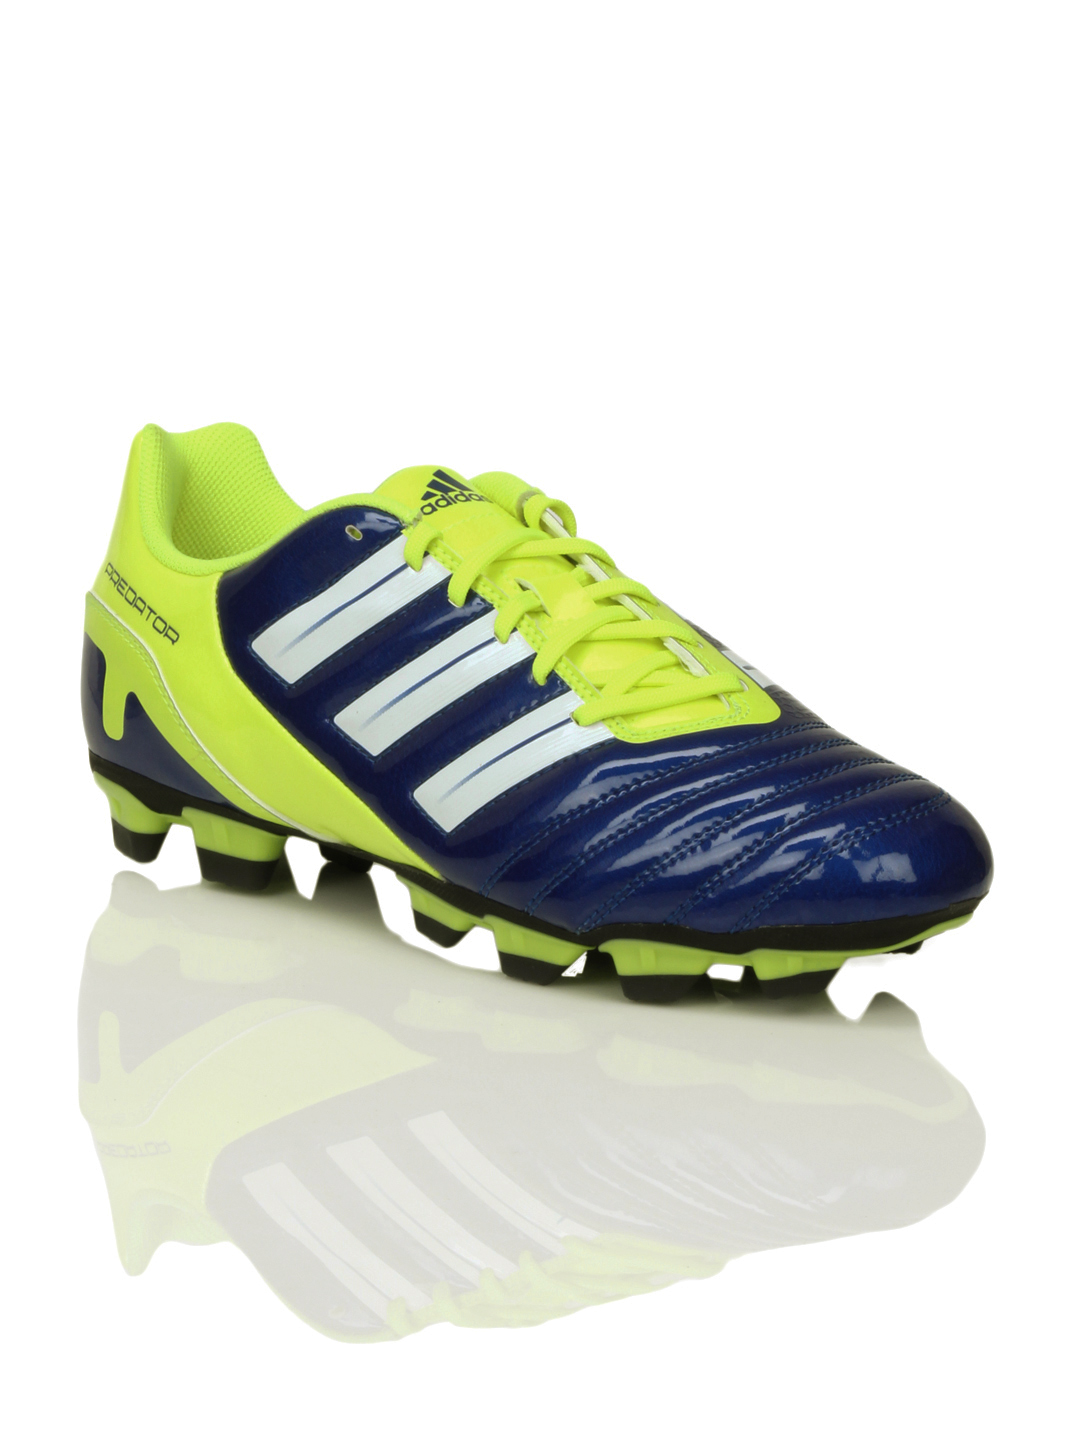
ADIDAS Men Predito Blue Sports Shoes
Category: Footwear / Shoes / Sports Shoes
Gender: Men
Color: Blue
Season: Summer 2012
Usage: Sports